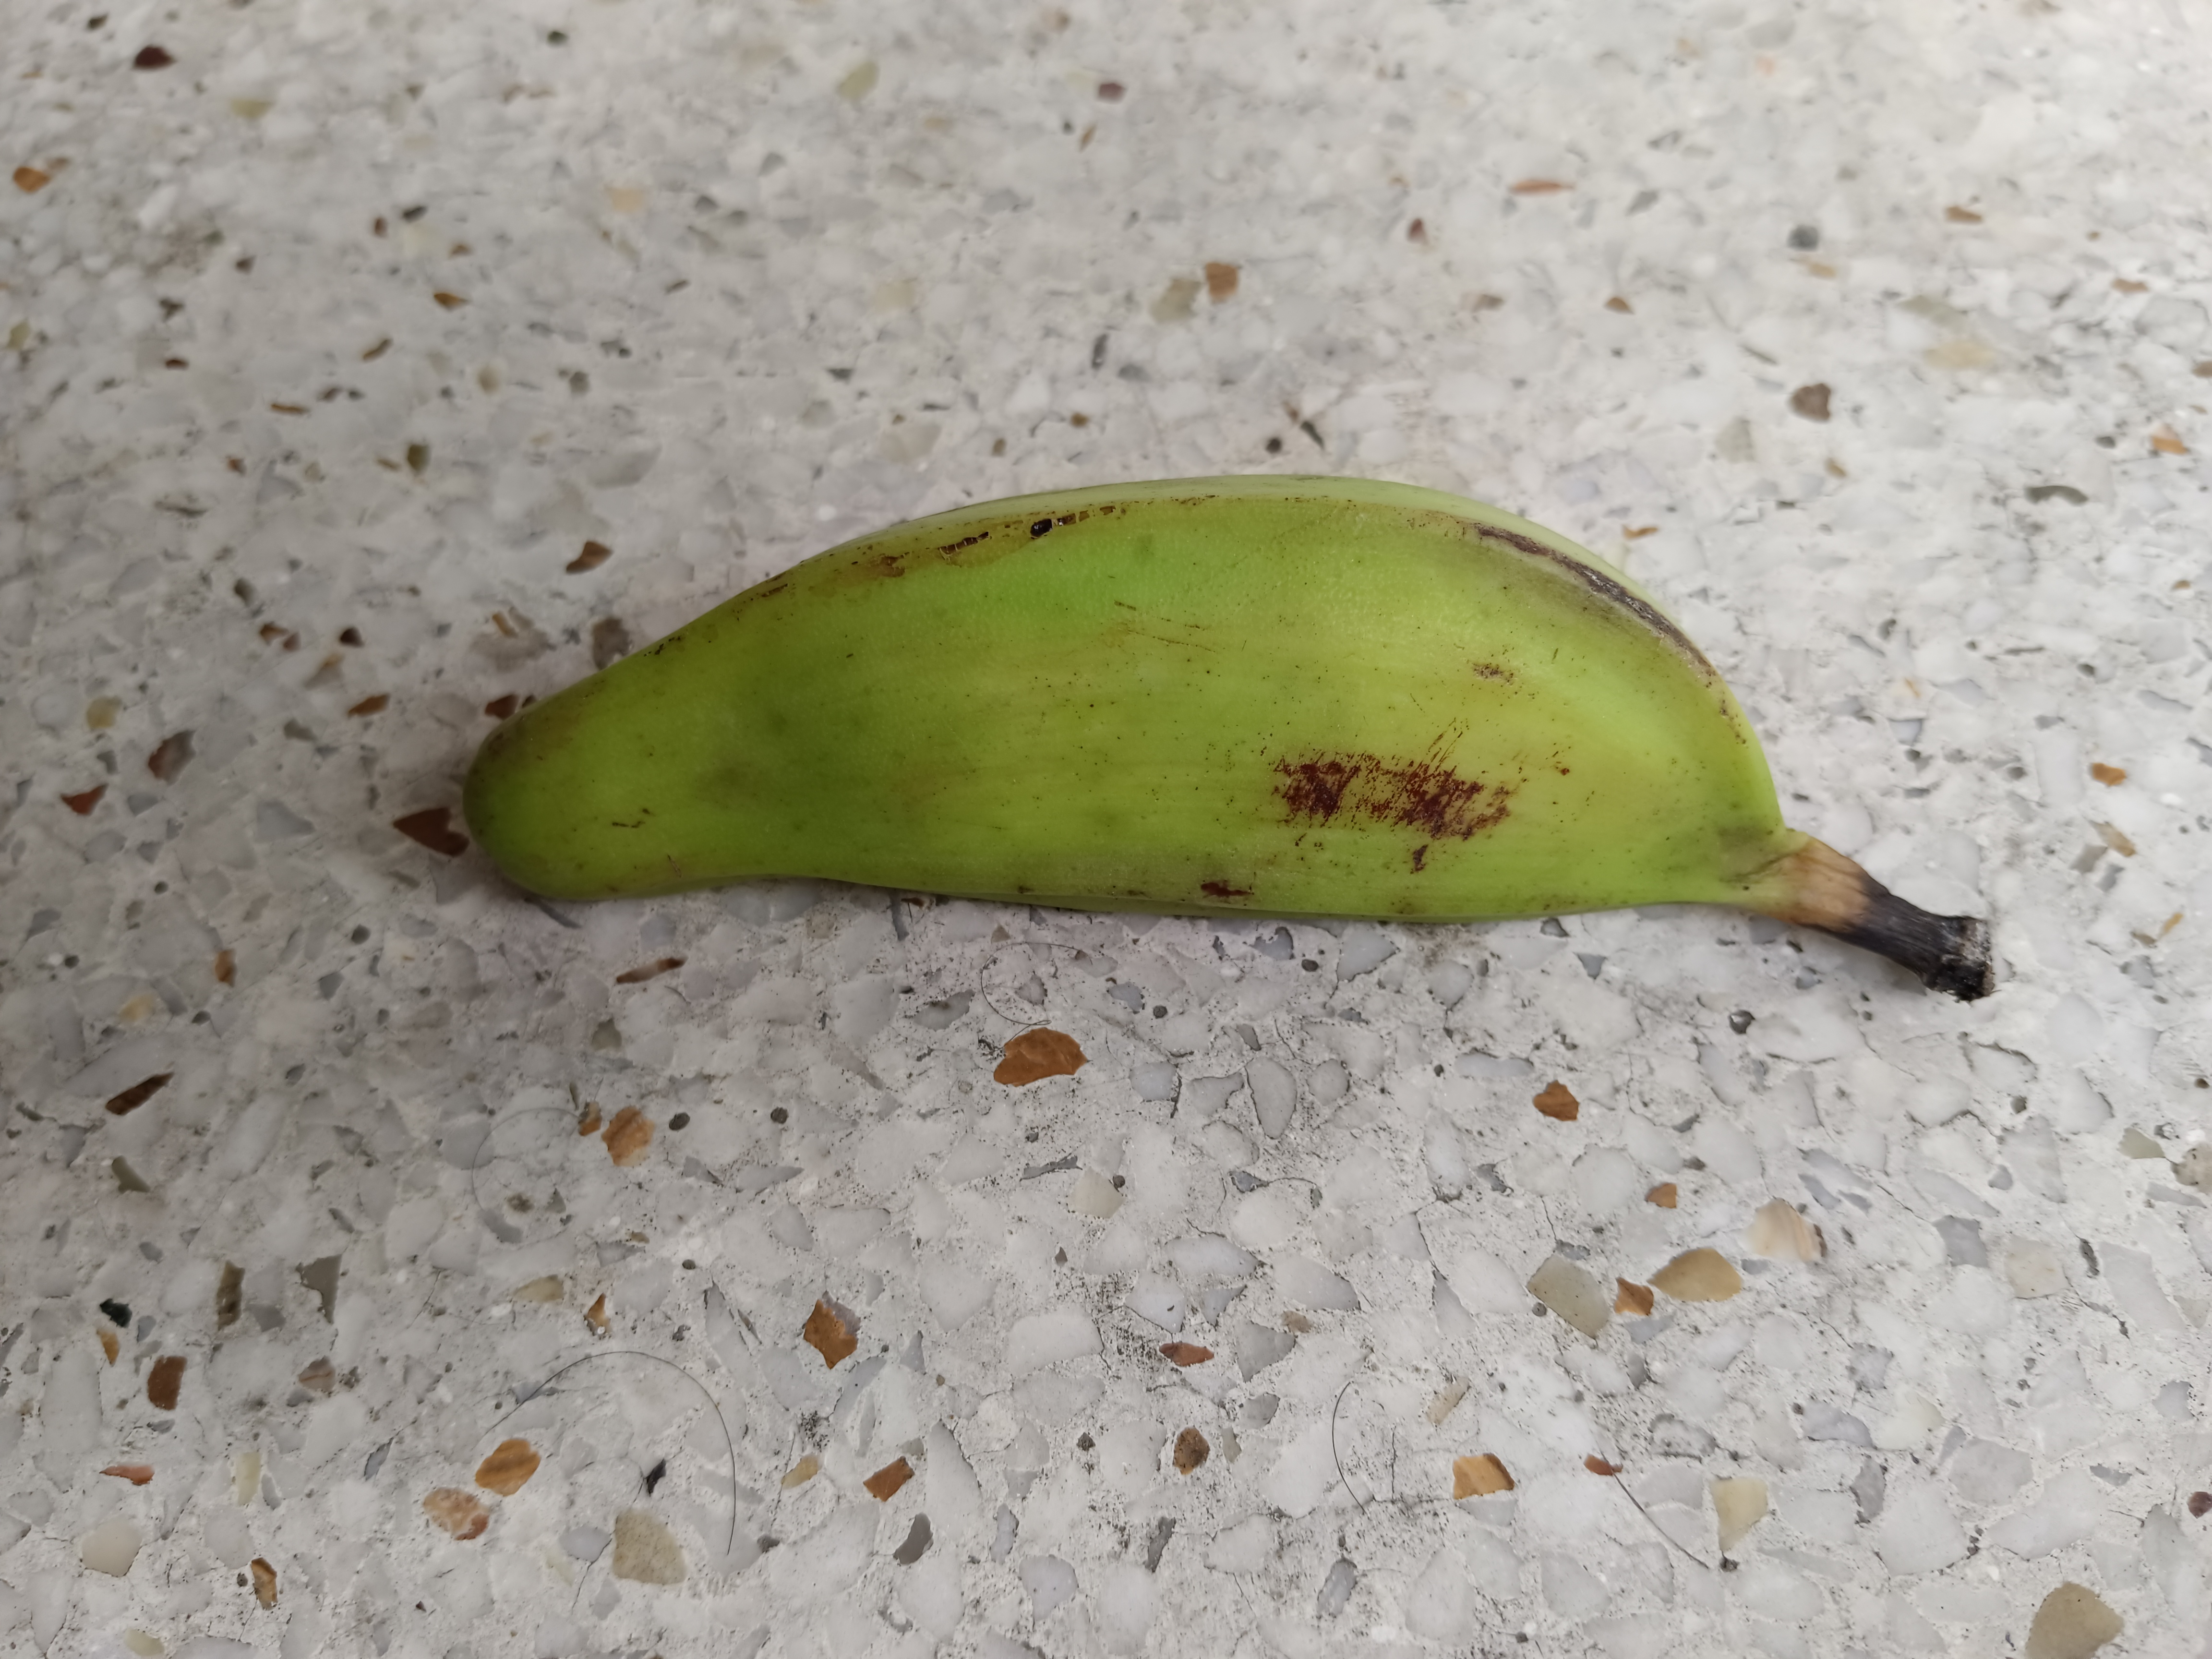
Banana variety: Anaji